Parets del Vallès

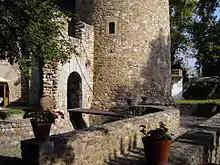
Entrance of Torre de Cellers

This is a fortified farmhouse situated between the rivers Tenes and Besòs, and probably built on the site of an ancient Roman villa named "Villa Abdela", located on the Via Augusta. It originated in the 13th century and was rebuilt in the 14th and 15th centuries. It has a square base, a four-sided roof, and two round towers in the opposite angles of the building, with battlements and loopholes for weapons. Nowadays, this medieval fortress is in the middle of an industrial estate. In 1999 it was awarded the title of best preserved castle in Catalonia.